Serhiy Kryvtsov

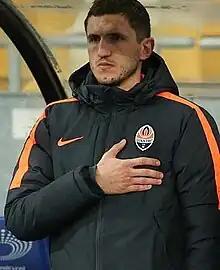
Kryvtsov with Shakhtar Donetsk in 2015

Serhiy Andriyovych Kryvtsov (born 15 March 1991) is a Ukrainian professional footballer who plays as a defender for the Ukraine national team. He is currently a free agent.